Diary of H.M. the Shah of Persia During His Tour Through Europe in A.D. 1873

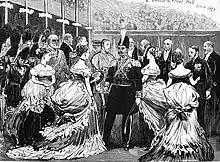
Illustrated London News - 28 June 1873. The Shah at the Italian Royal Opera

The book has been criticized for its extremely lengthy and repetitive descriptions. The diary indeed includes long descriptions of the physiognomy of Europeans and of the background, genealogy or status of the people that the Shah met. The book also contains highly detailed accounts of the cities and of the European landscape. The Shah puts considerable emphasis on the distances between the towns and cities, on the road and on lodging. The book has also been dismissed for its extremely long descriptions of theater, operas, parties, or train travels. In contrast, the diary is entirely void of descriptions of the European economic or political structures. There are only vague and random allusions to diplomatic discussions, and the Shah makes no analyses or introspections. As a consequence, the diary has been considered as being of “little literary value”. Some authors have even asserted that the diary was pointless as a historical document.